Doetinchem

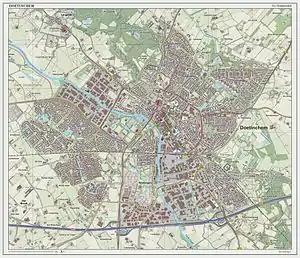
Dutch Topographic map of Doetinchem, March 2014

Doetinchem (Low Saxon: ) is a city and municipality in the east of the Netherlands. It is situated along the Oude IJssel (Old IJssel) river in a part of the province of Gelderland called the Achterhoek. The municipality had a population of in and consists of an area of of which is water. This makes Doetinchem the largest town (by population) in the Achterhoek.